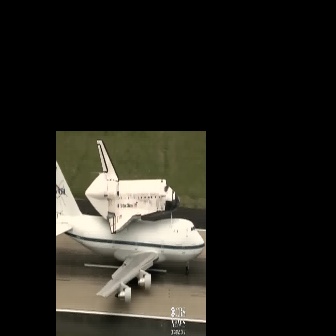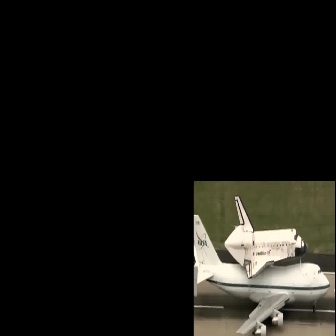
  Please identify the target specified by the bounding box [84,139,180,235] in the first image and locate it in the second image. Return the coordinates in [x_min,y_min,x_max,y_max] format.
Answer: [223,195,307,278]